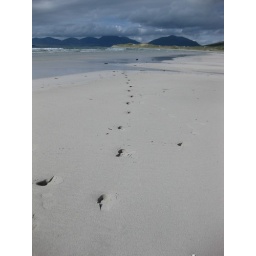
Footsteps in sand on beach in Harris